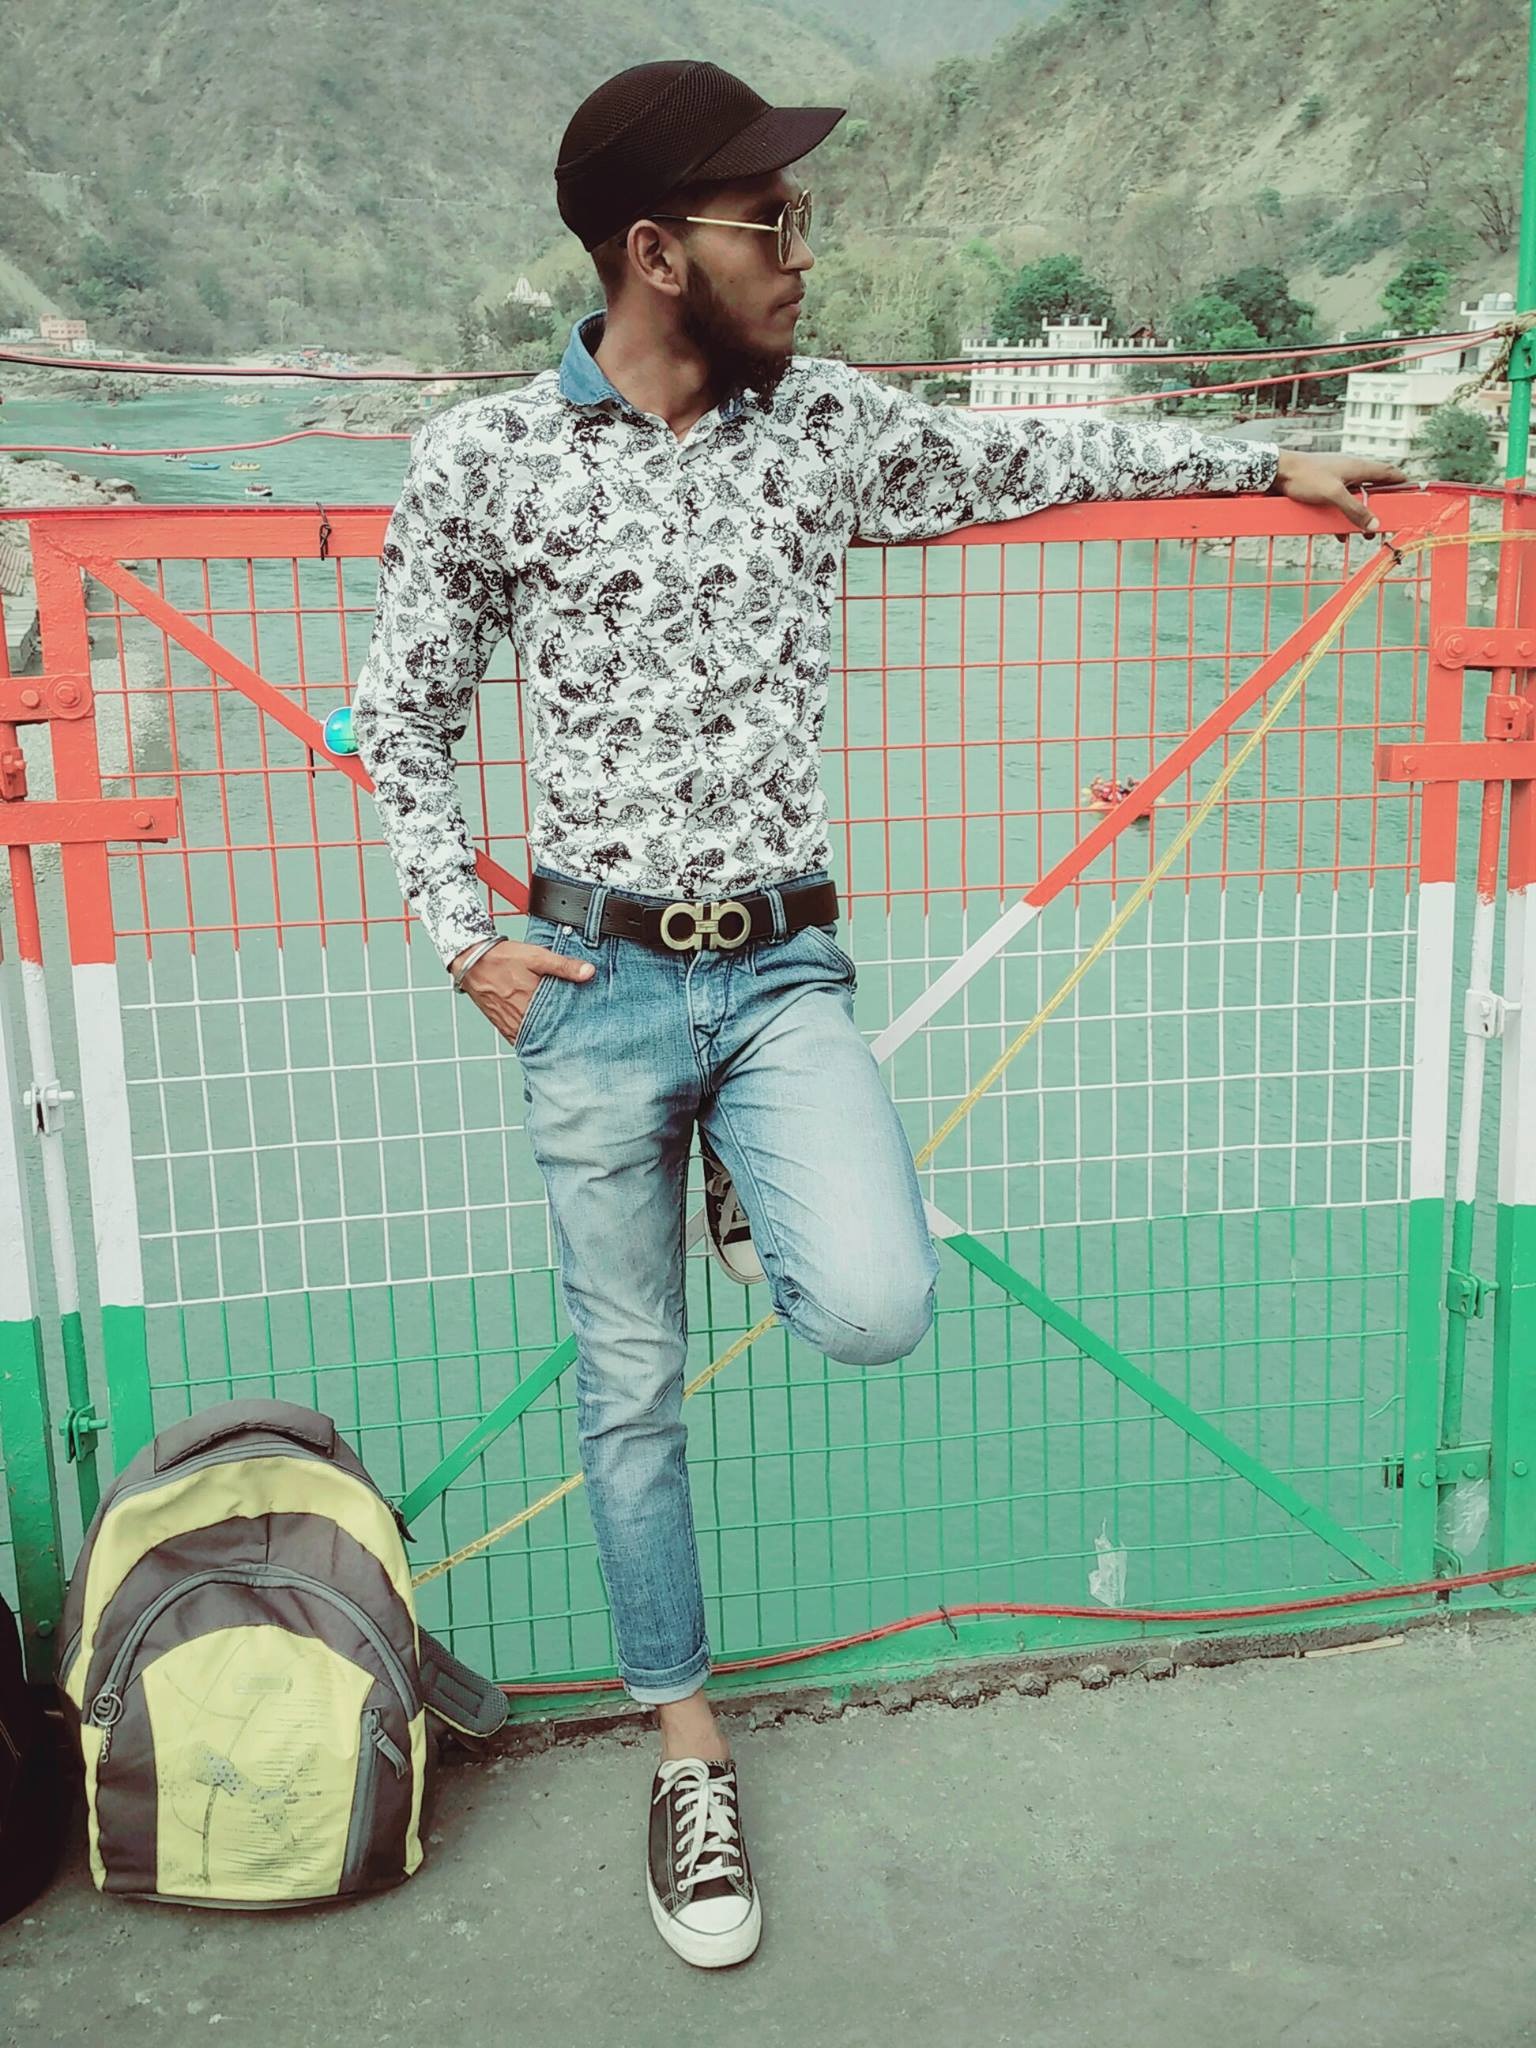
man, people, boy, model, young, spring, green, youth, color, fashion, blue, clothing, lifestyle, modern, uk, face, men, look, snapshot, sexy, style, handsome, adult, glamour, stylish, fashion man, rishikesh